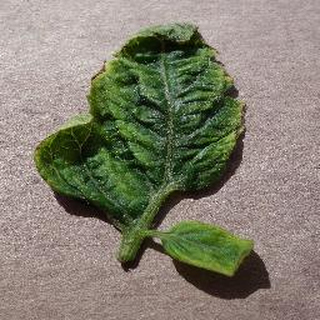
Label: tomato_yellow_leaf_curl_virus